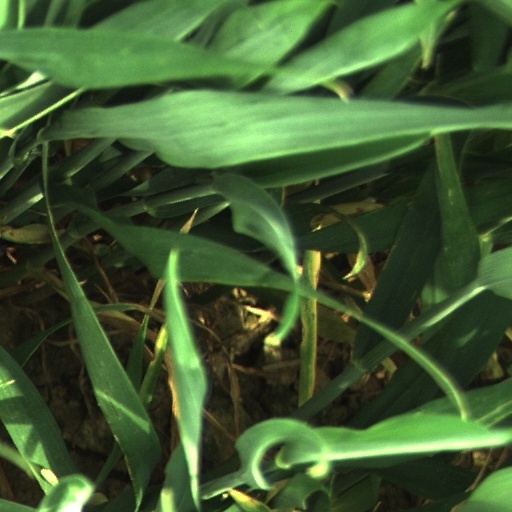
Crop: wheat